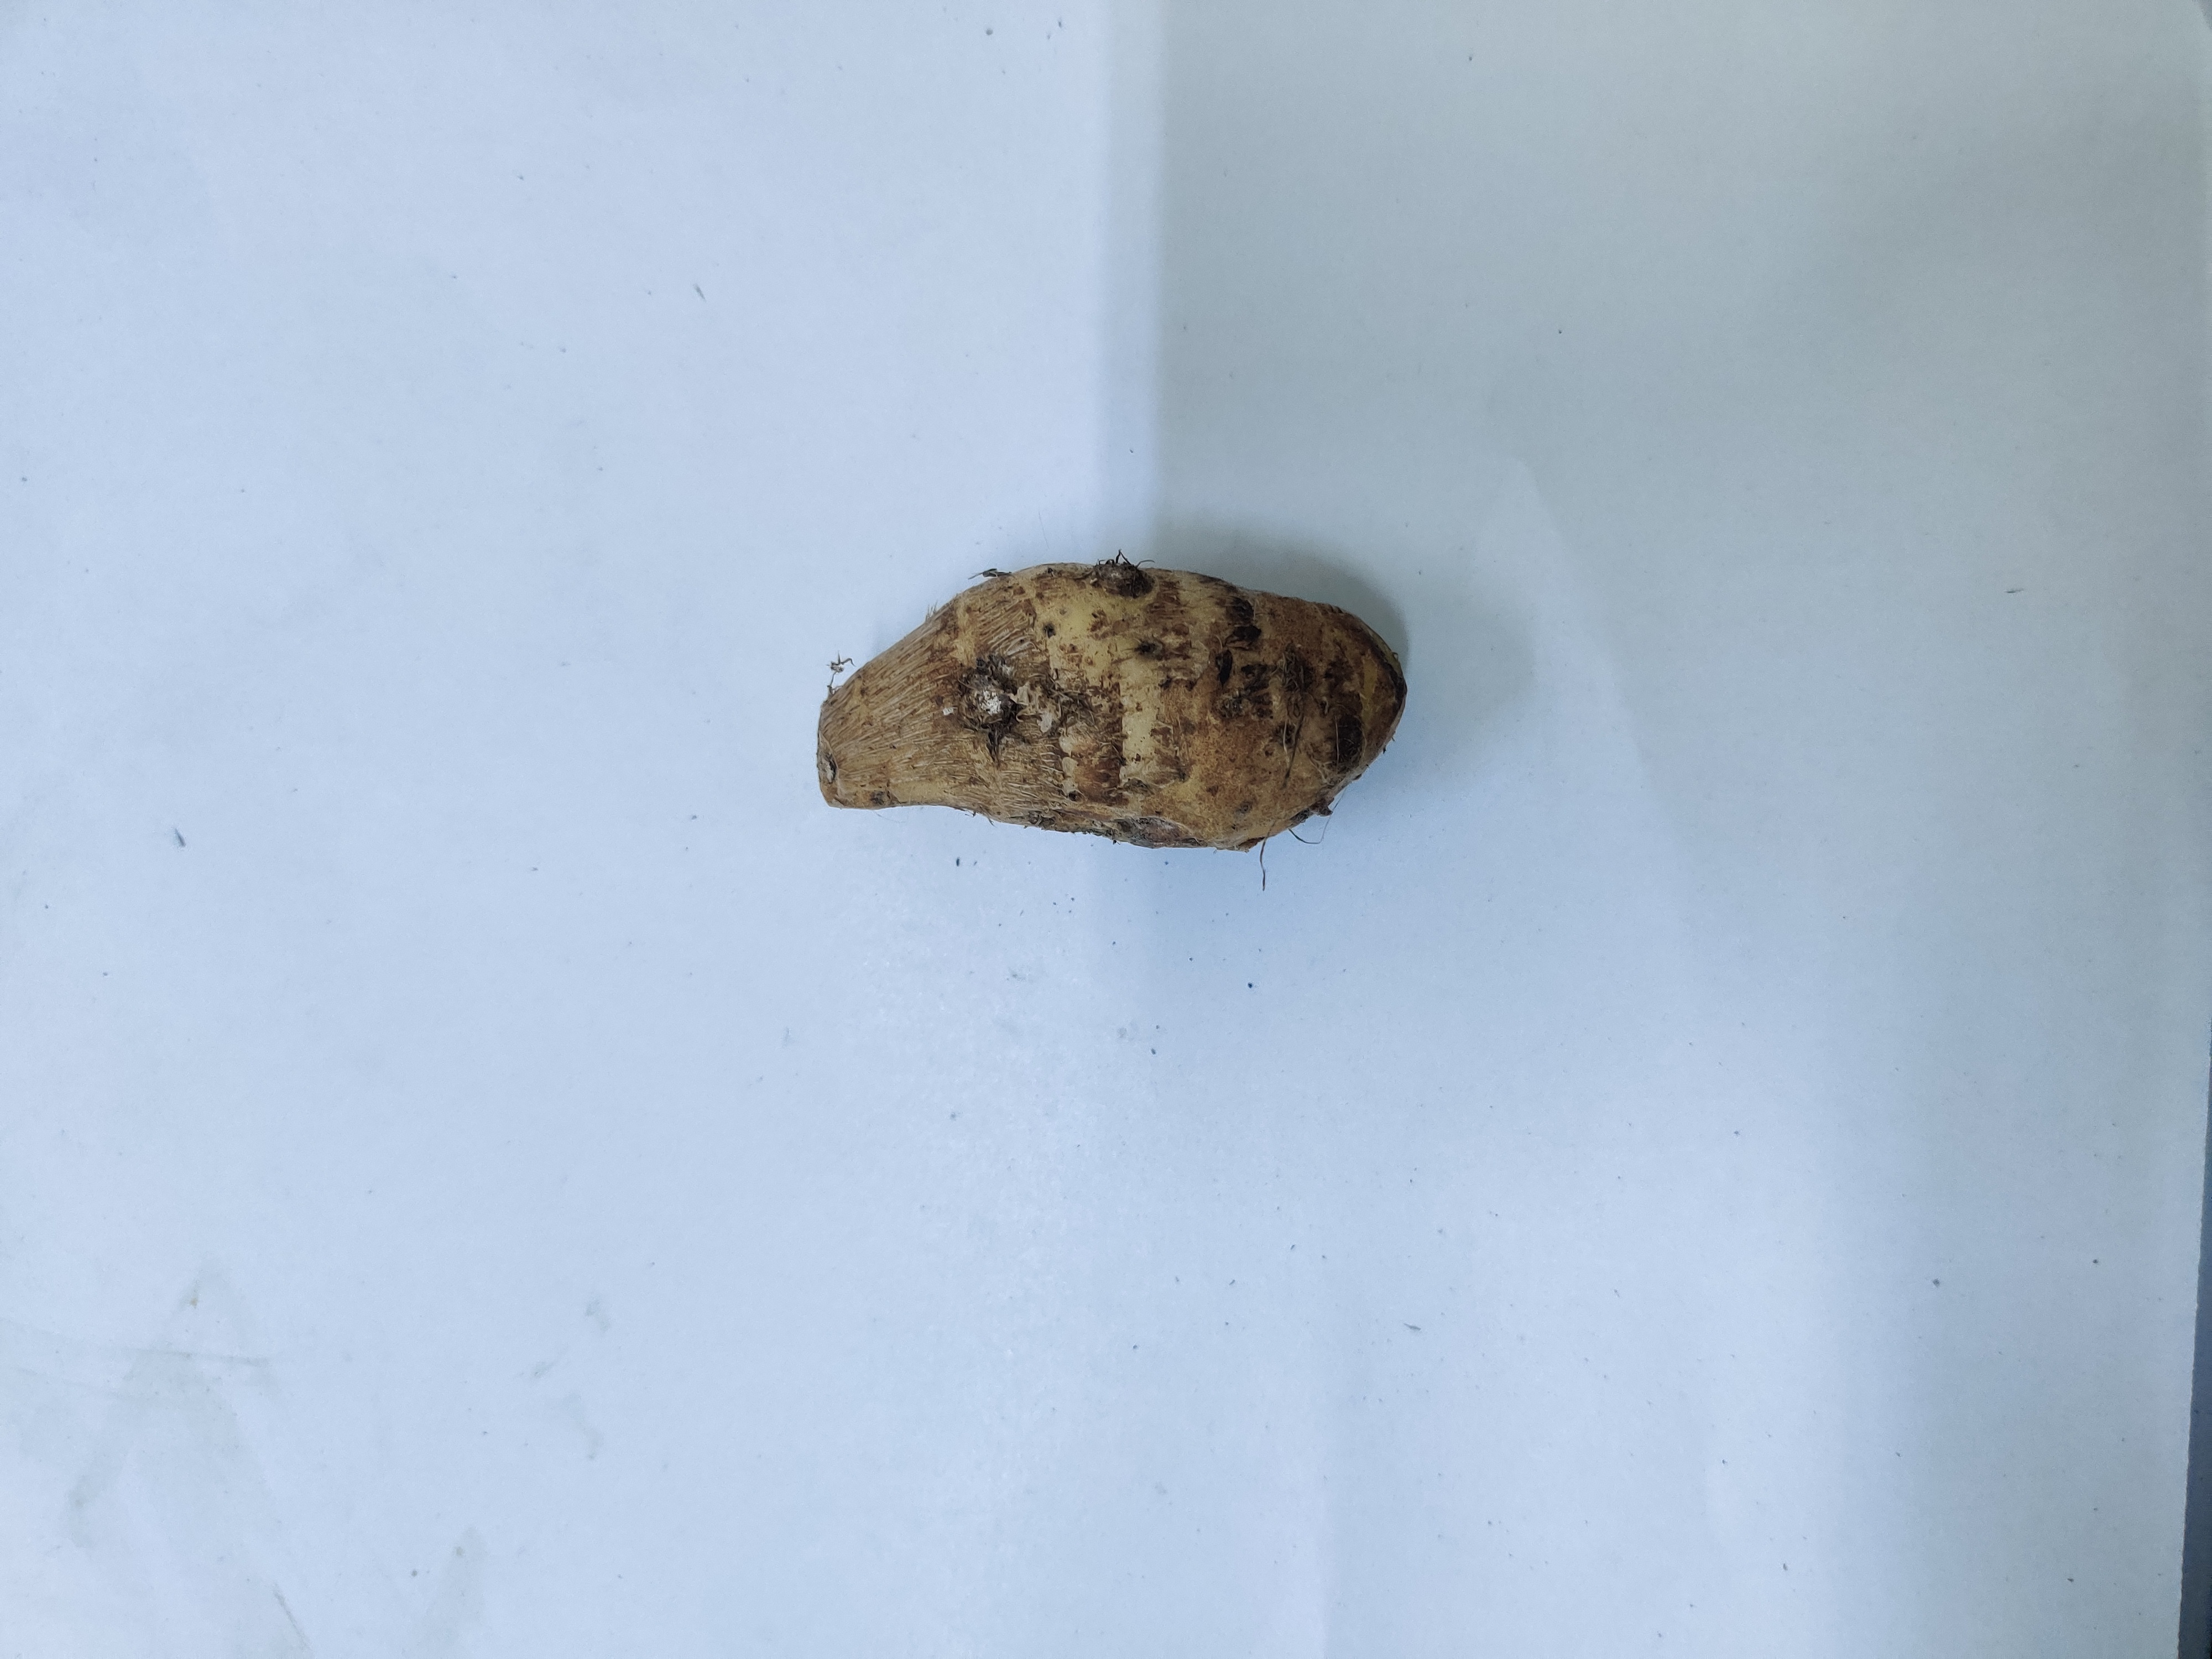
Crop: Taro root
Condition: Damaged